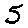
Label: 5